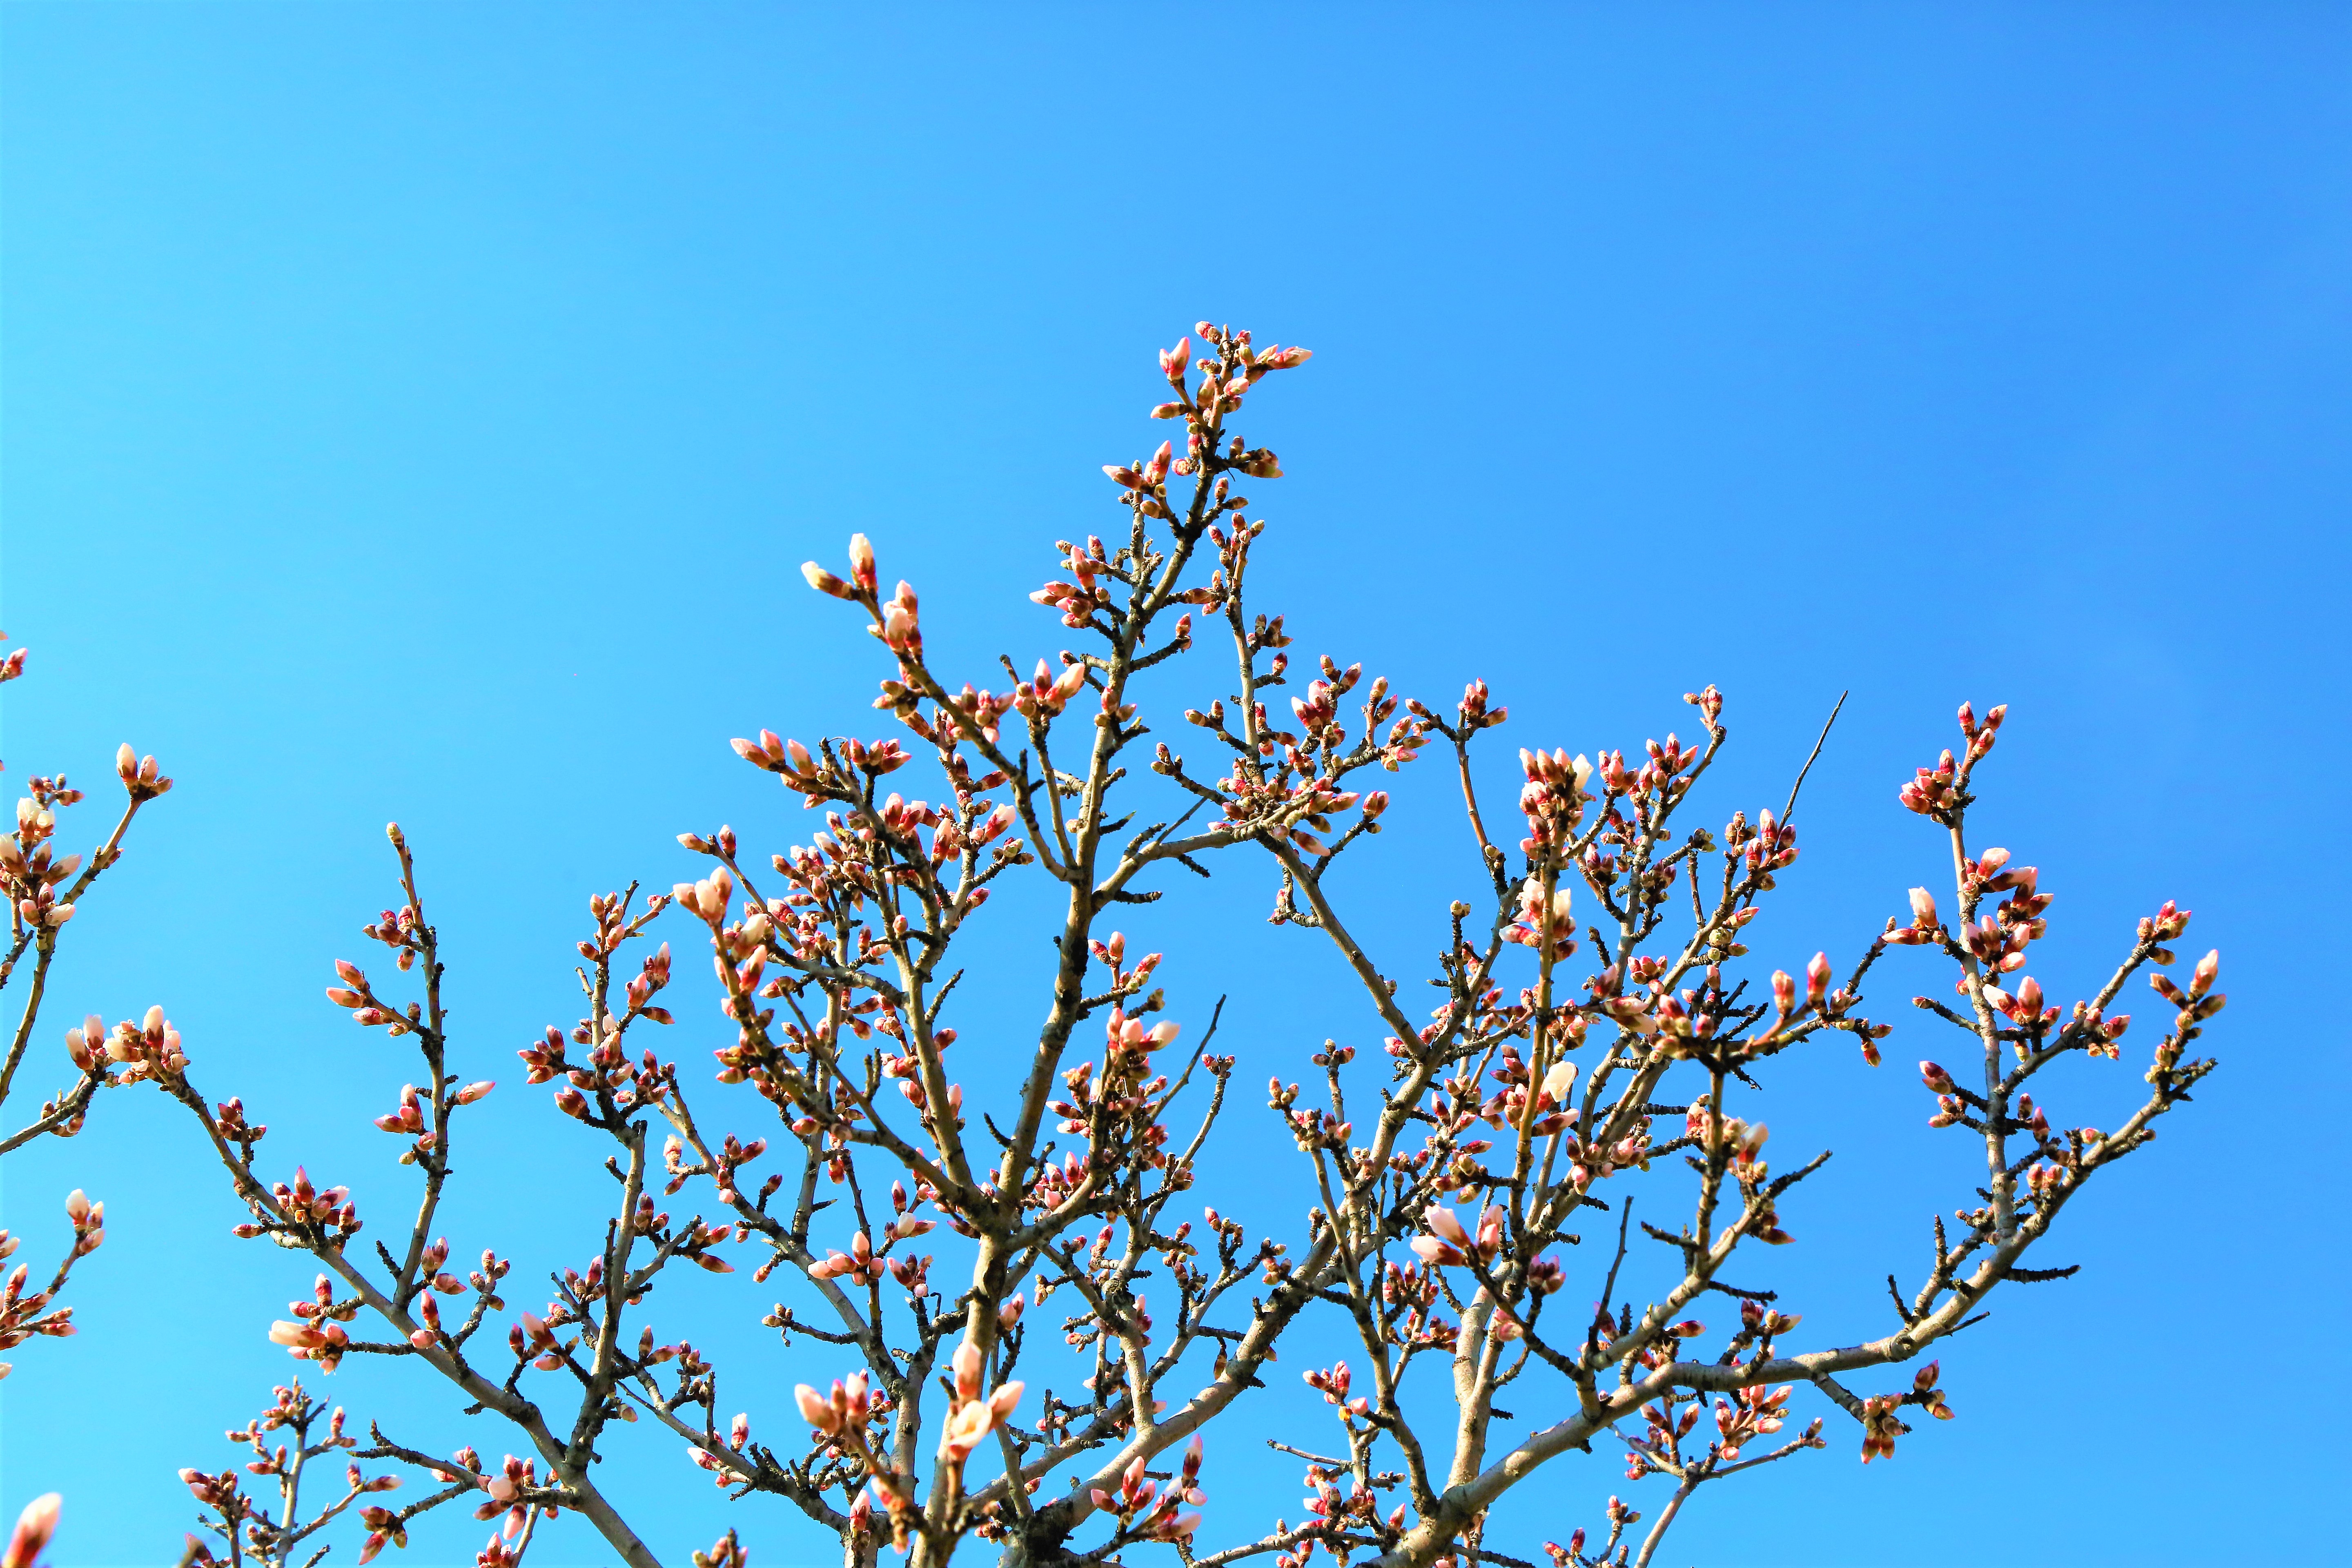
almond, tree, spring, nature, bud, branch, plant, twig, blue, flower, daytime, sky, blossom, woody plant, flowering plant, plant stem